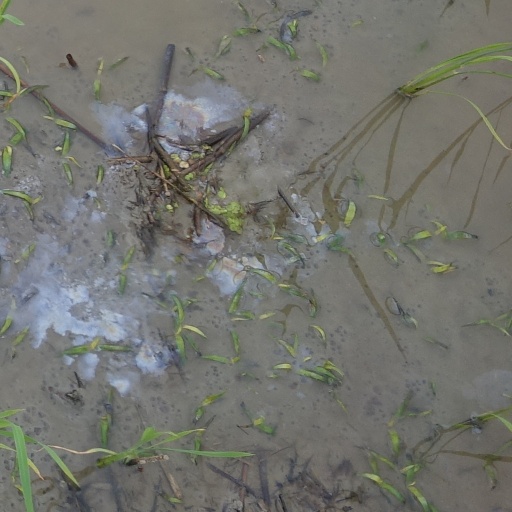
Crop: rice